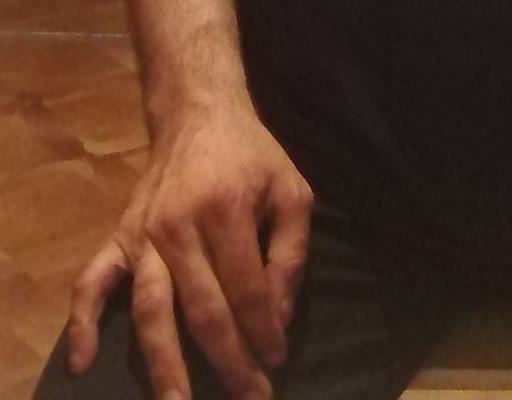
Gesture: no_gesture